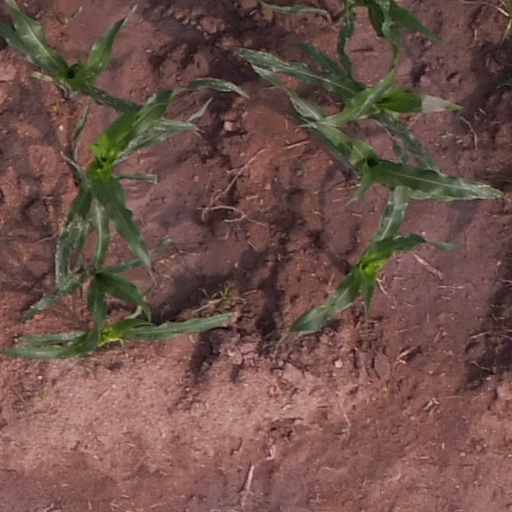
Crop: maize; corn